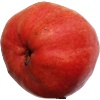
Label: red_pear